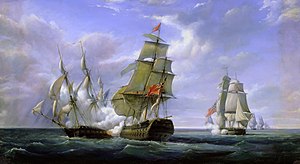
Marinemaleri
Kamp mellem det engelske linjeskib HMS Tremendous og en britisk fregat mod den franske fregat La Canonniere, Pierre-Julien Gilbert, 1806.
Marinemaleri eller sømaleri er en malerigenre, hvis motiv er havet, ofte med skibe, og betegnelsen anvendes også for de enkelte malerier i genren.